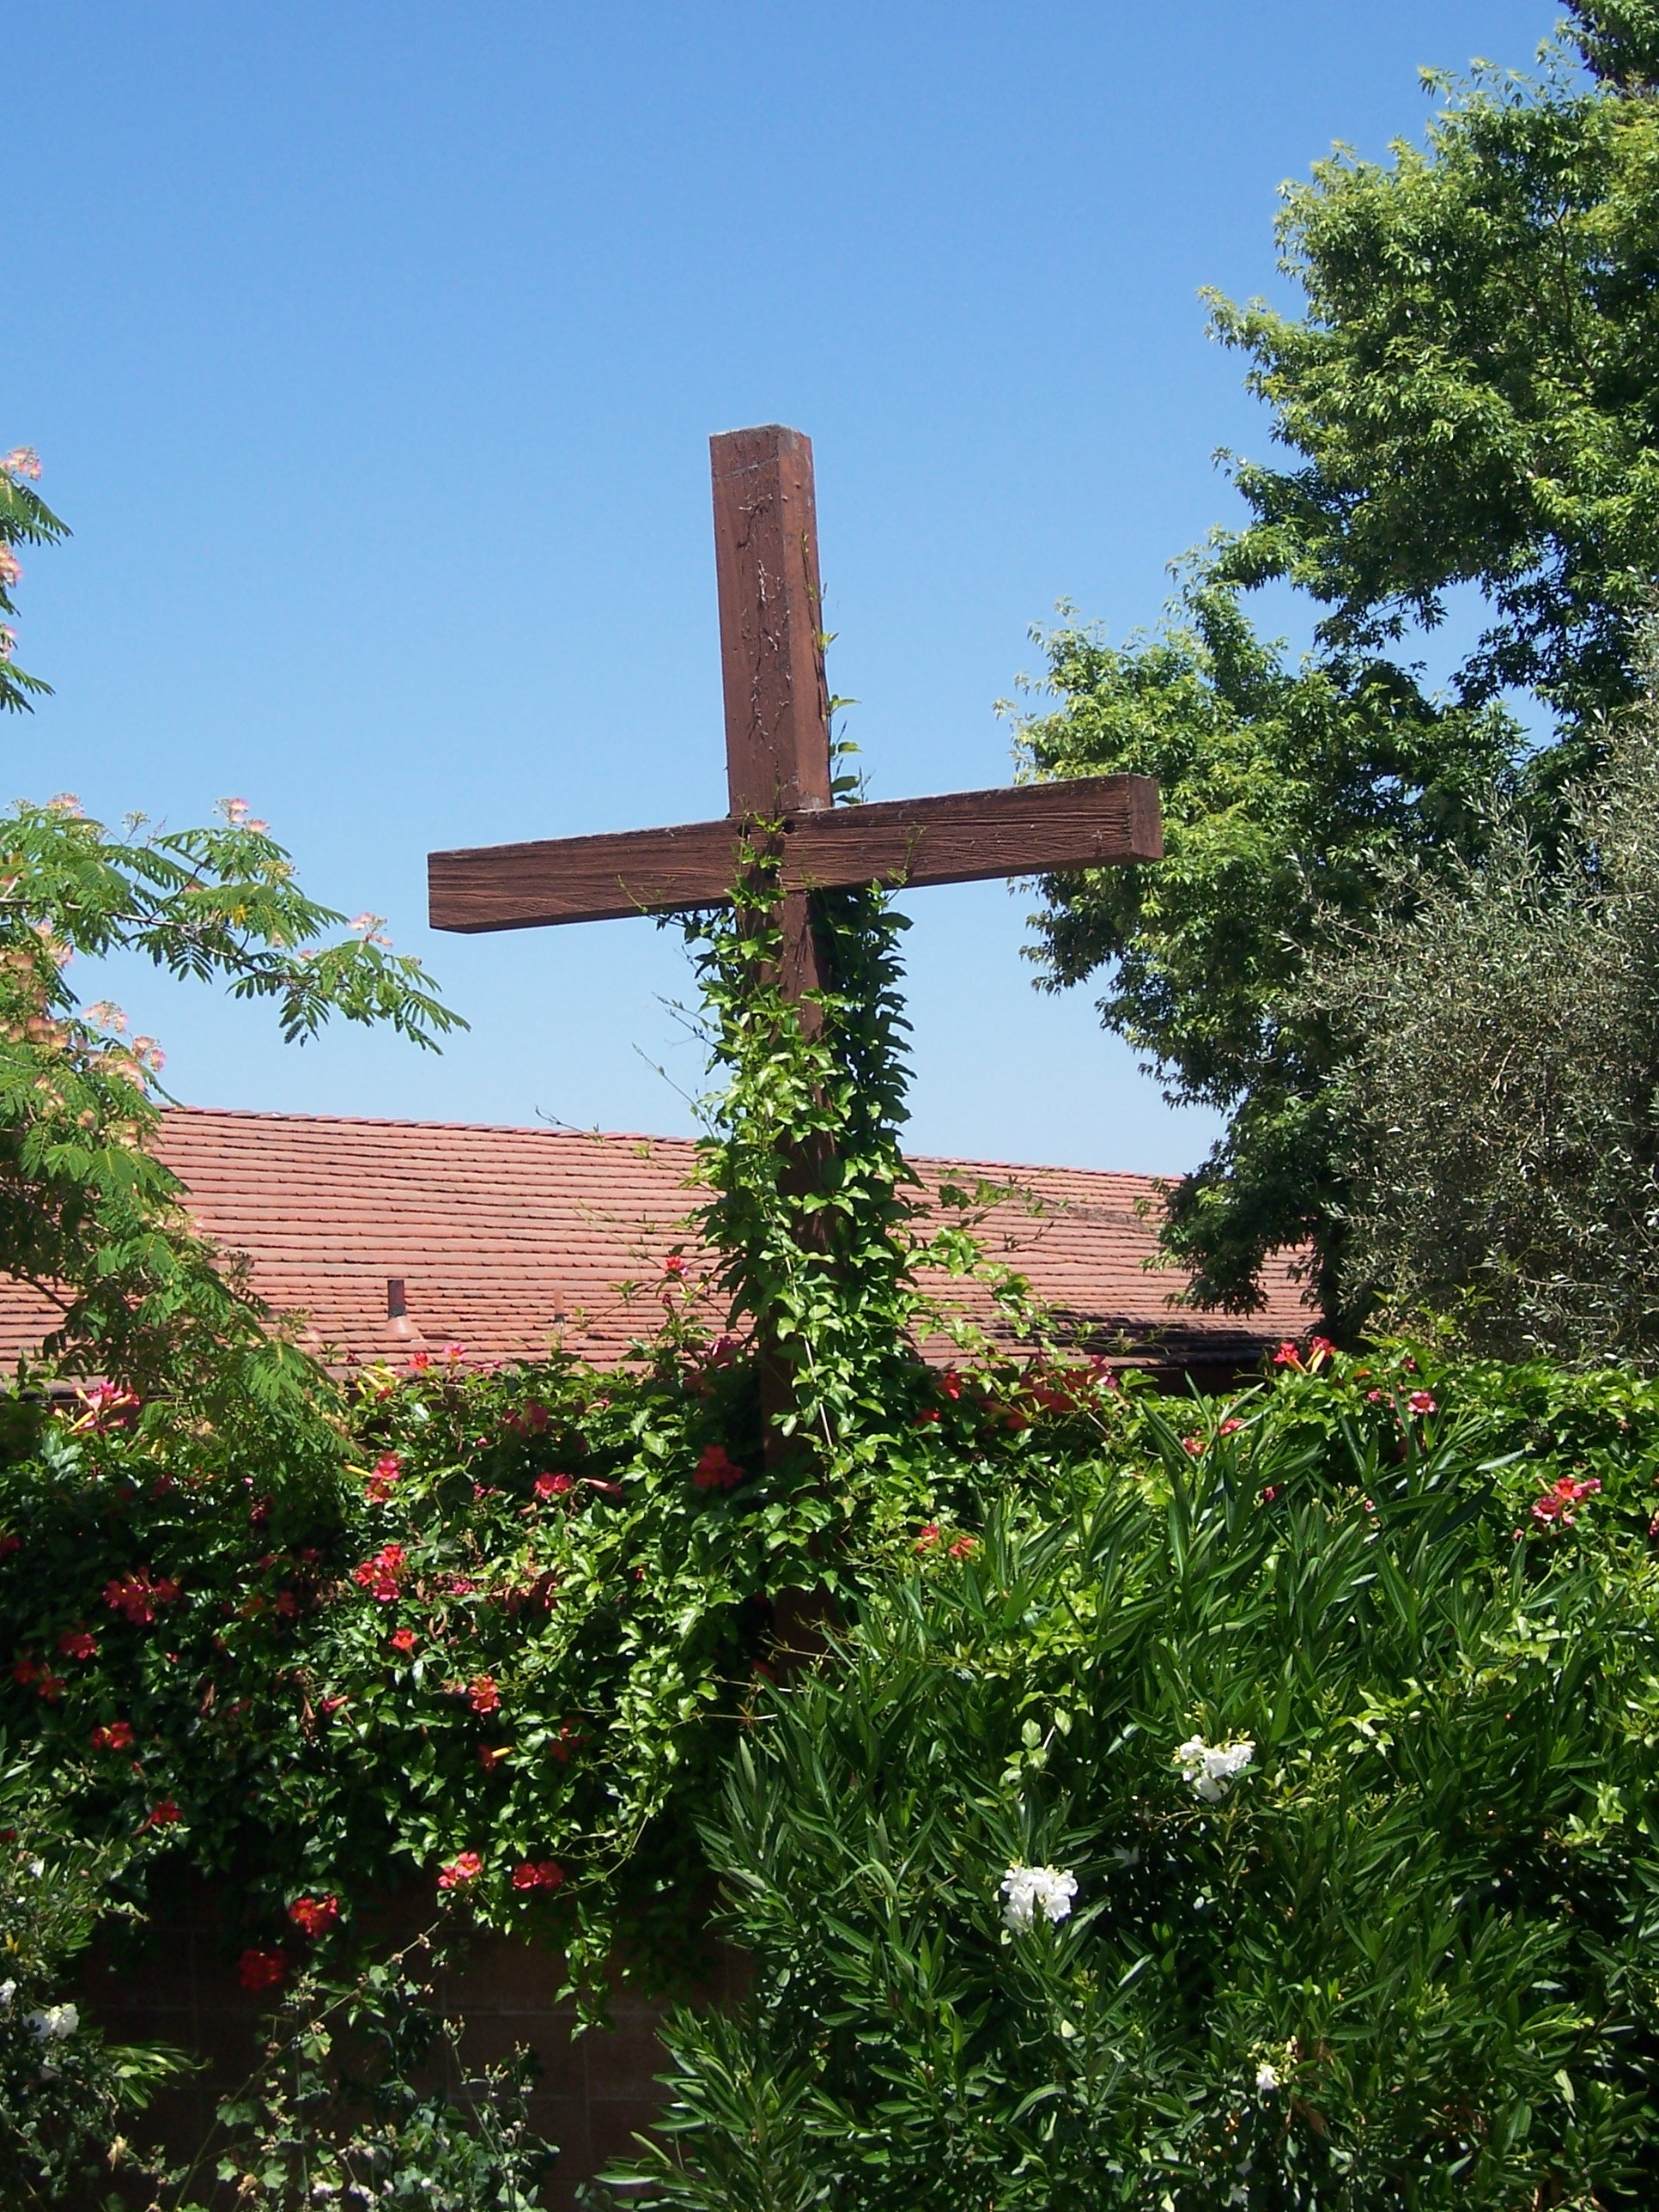
outdoor, wood, flower, overgrown, symbol, religion, botany, cross, garden, christian, religious, vines, faith, wooden, christianity, planting, ecosystem, belief